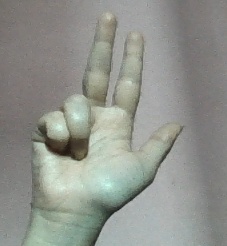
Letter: al